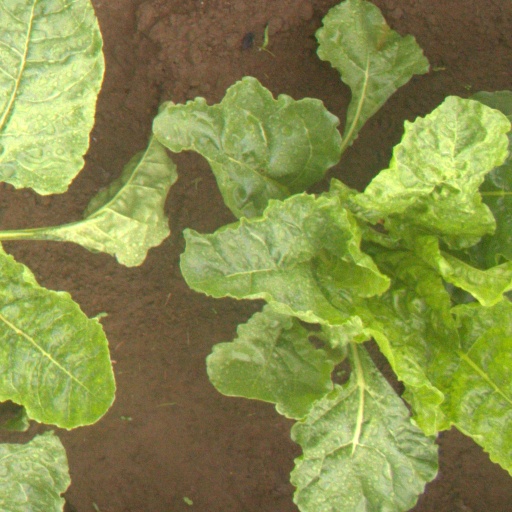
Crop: sugar beet